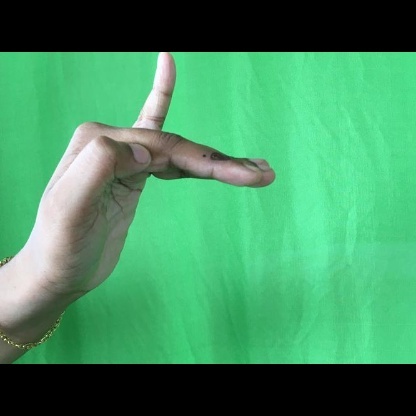
Mudra: Hamsapaksha